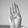
ASL letter: B